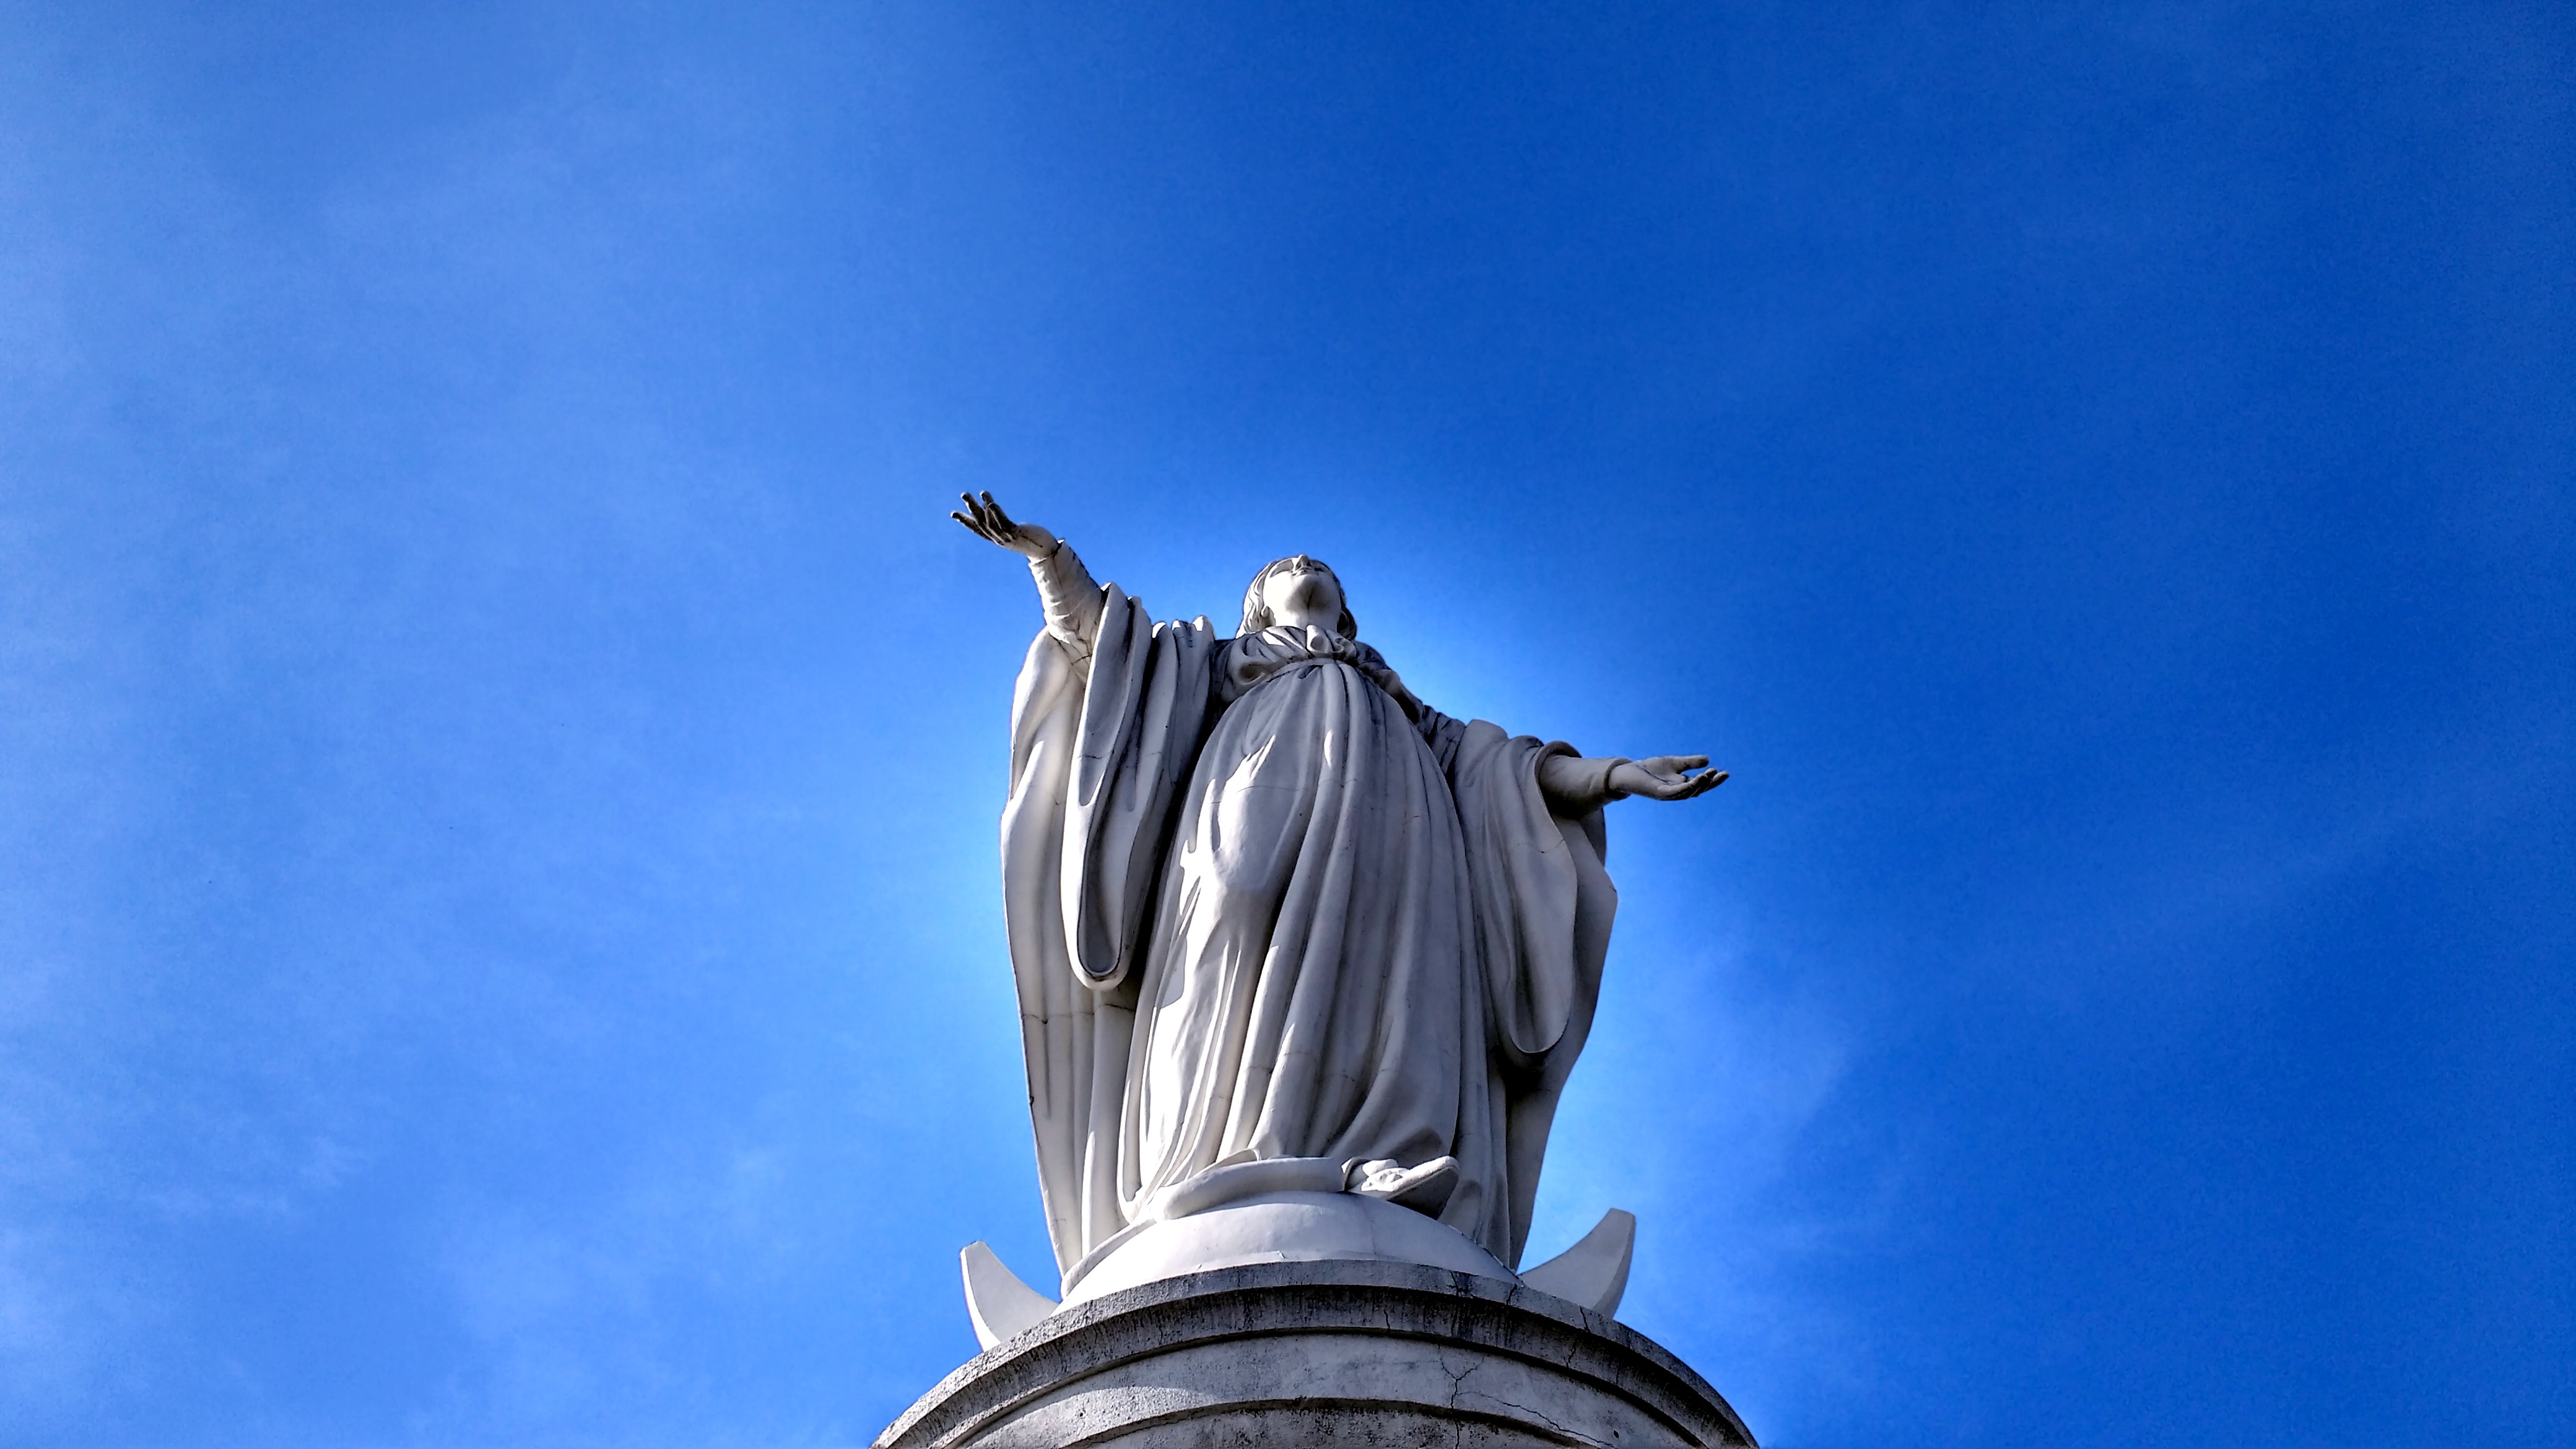
sky, monument, statue, blue, sculpture, atmosphere of earth